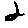
Label: 2